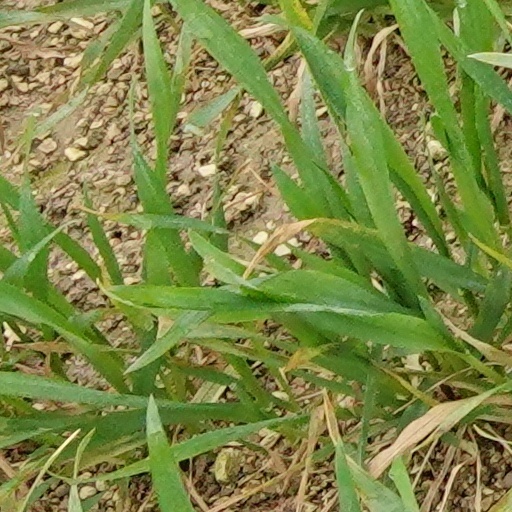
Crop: wheat